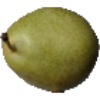
Label: Pear 1